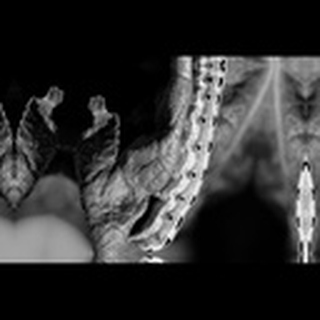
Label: cotton_army_worm